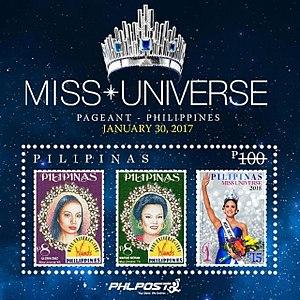
Pia Wurtzbach, de son nom complet Pia Alonzo Wurtzbach, née le 24 septembre 1989 à Stuttgart en Allemagne, est une actrice, mannequin, présentatrice de télévision germano-philippine, qui a été couronnée Miss Univers 2015. Elle est la 3e Miss Univers venant des Philippines, après Gloria Diaz en 1969 et Margarita Moran en 1973.